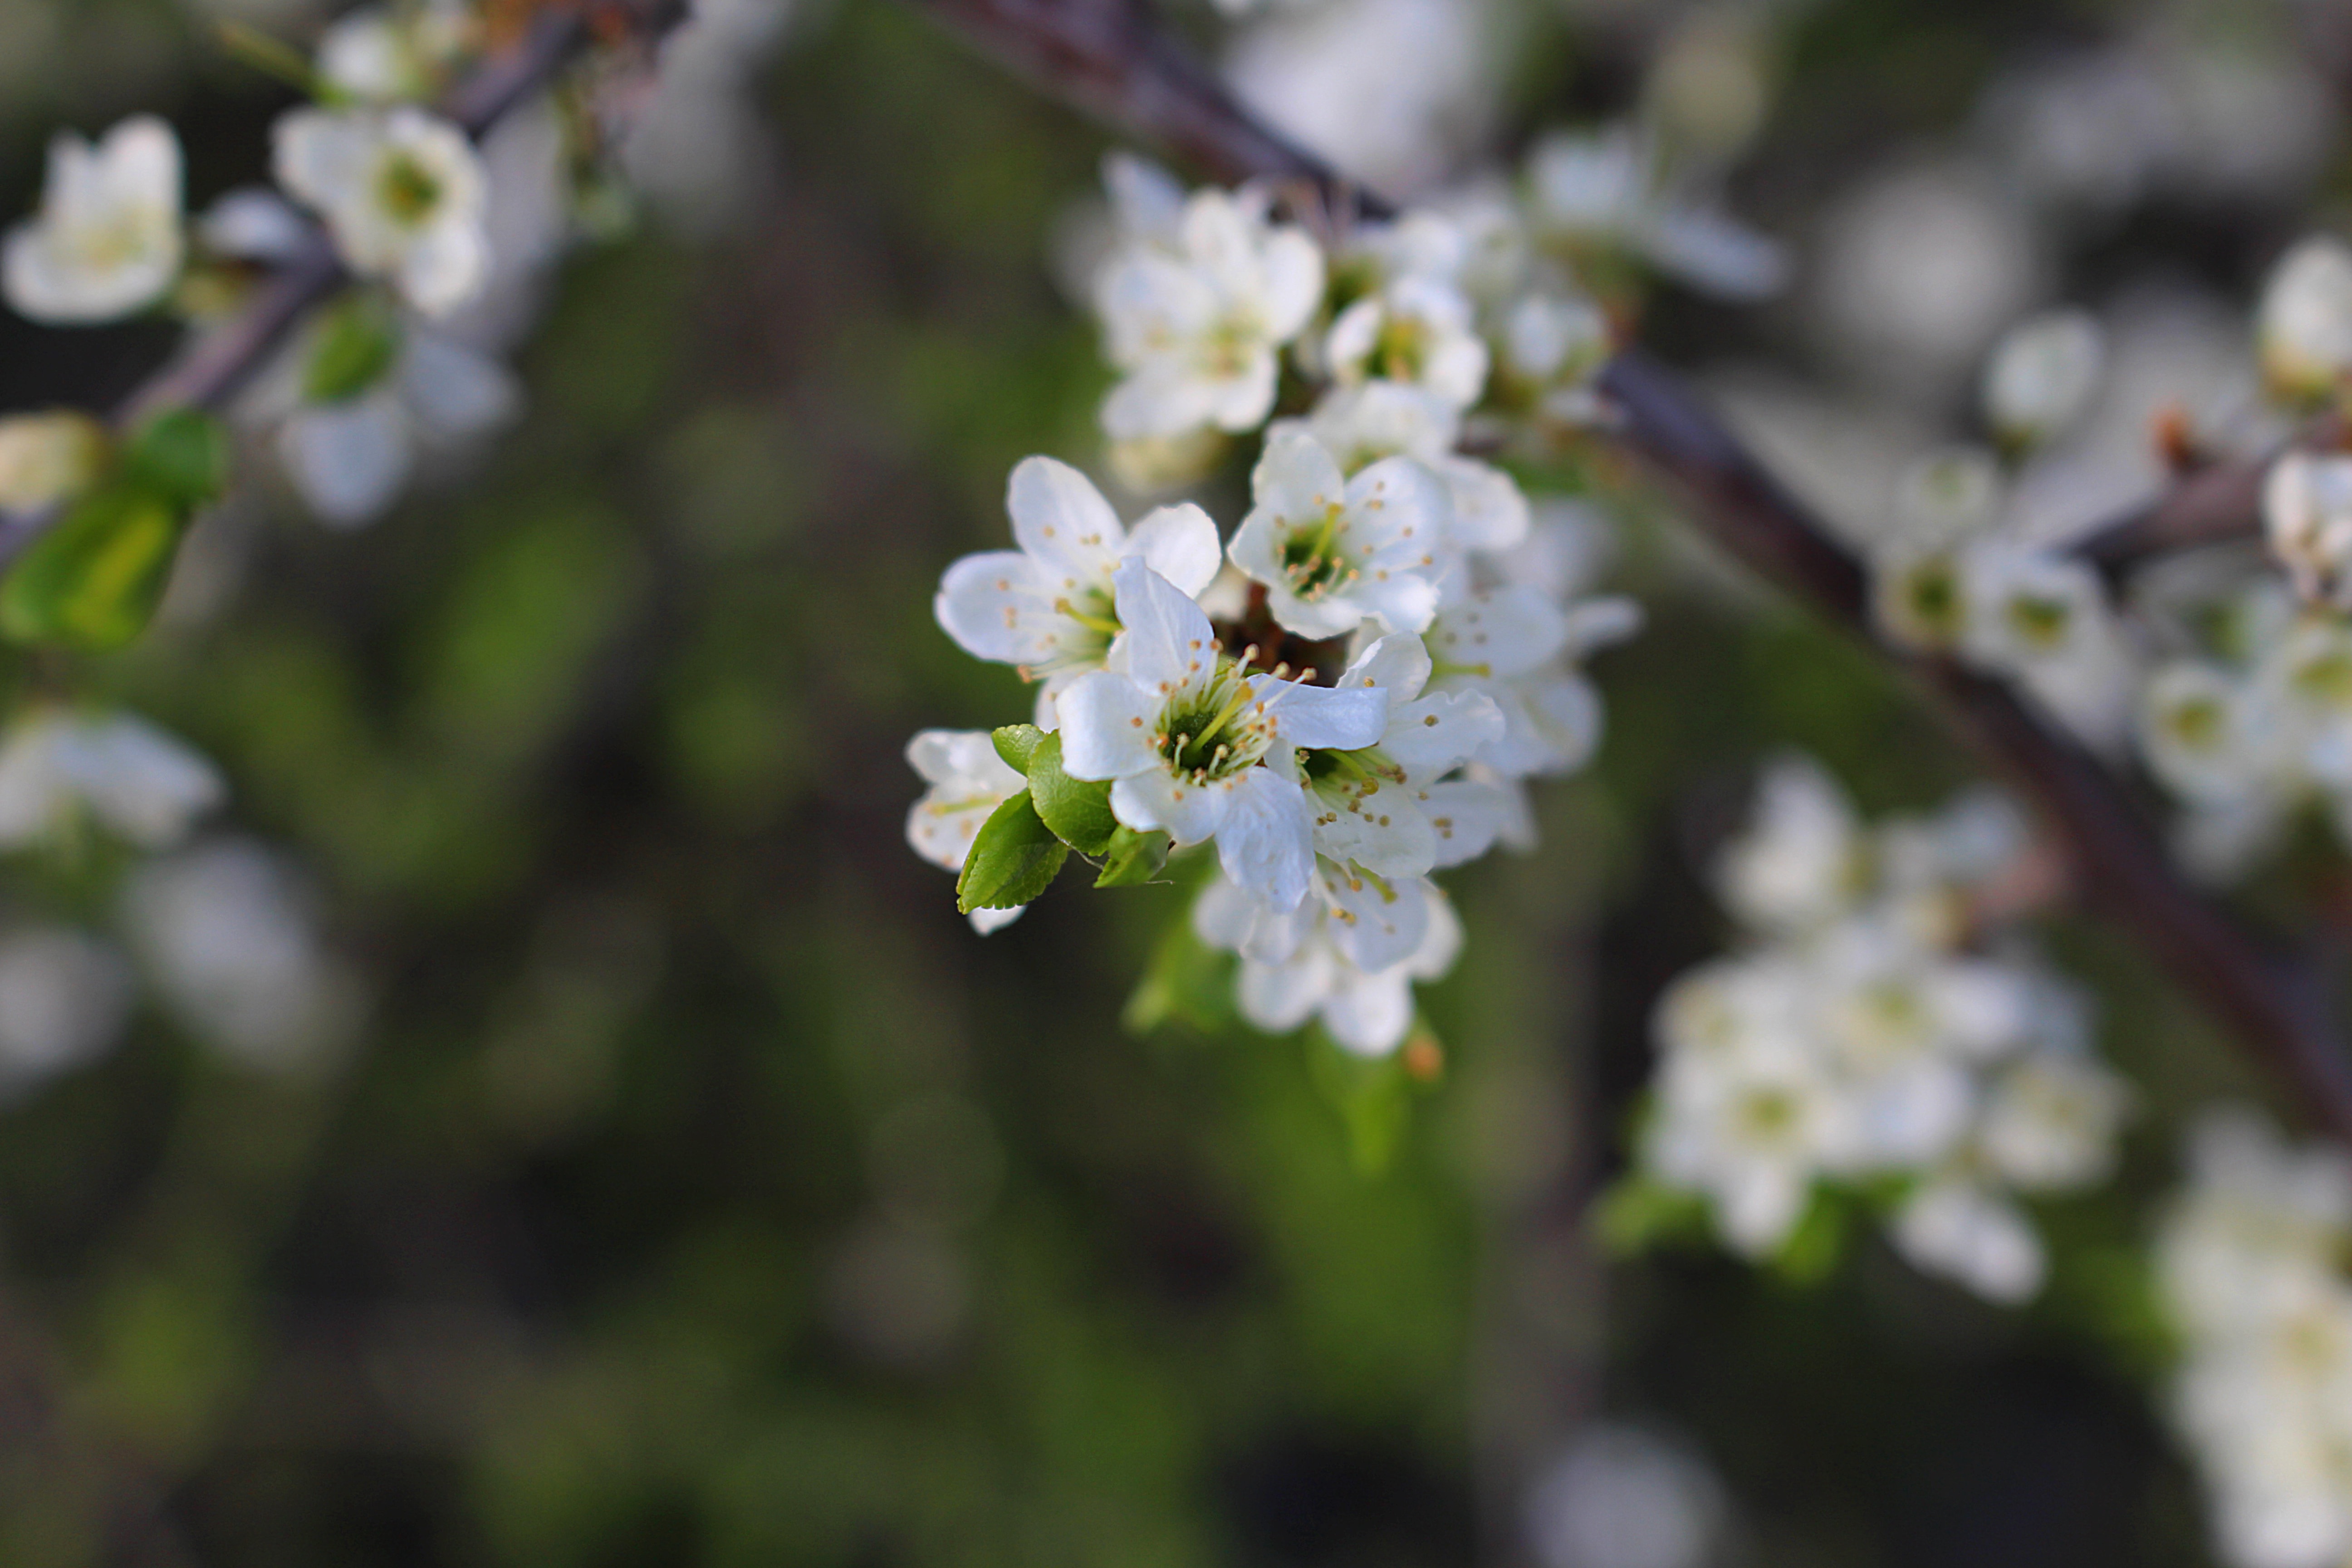
nature, branch, blossom, plant, fruit, flower, food, spring, produce, botany, flora, cherry blossom, wildflower, flowers, shrub, macro photography, flowering plant, flowering twig, cherry blossoms, land plant